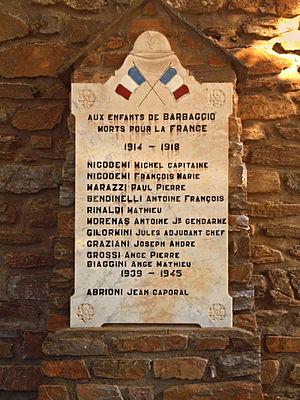
Barbaggio (Corse) - Monument aux morts 14-18
Barbaggio est une commune française située dans la circonscription départementale de la Haute-Corse et le territoire de la collectivité de Corse. Le village appartient à l'ancienne piève de Patrimonio, dans le Nebbio.